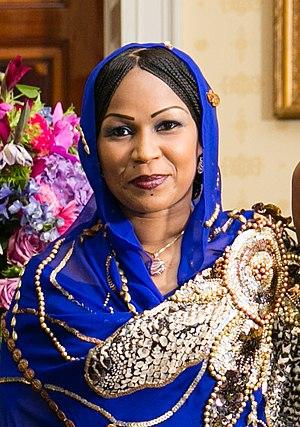
Idriss Déby, né le 18 juin 1952 à Berdoba, est un homme d'État tchadien, président de la République depuis le 4 décembre 1990.
Hinda Déby Itno, née le 2 avril 1980 à N'Djaména, est une des épouses actuelles du président de la république du Tchad Idriss Déby Itno. Collaboratrice très proche du chef de l'État, cette Arabe originaire du Ouaddaï est présentée comme la Première dame du Tchad depuis son mariage le 2 octobre 2005. Elle est mère de cinq enfants et dispose depuis janvier 2017 de la nationalité française.